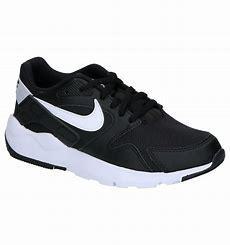
Brand: Nike
Model: LD Victory